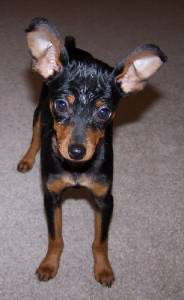
Animal: dog
Breed: miniature pinscher